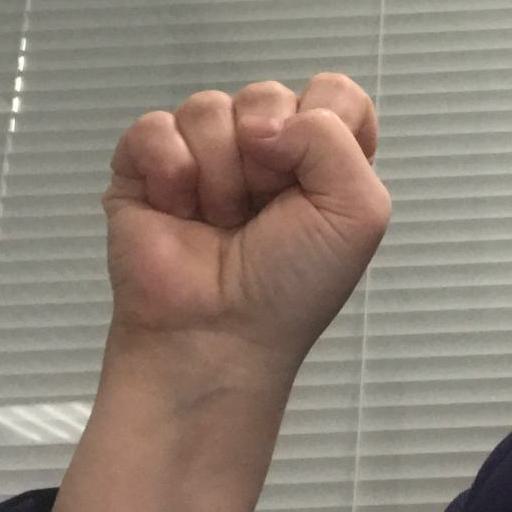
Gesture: fist